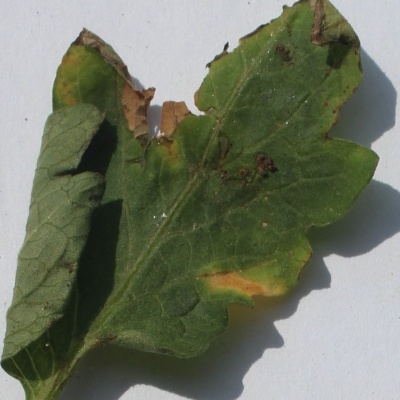
Crop: Tomato
Condition: leaf blight